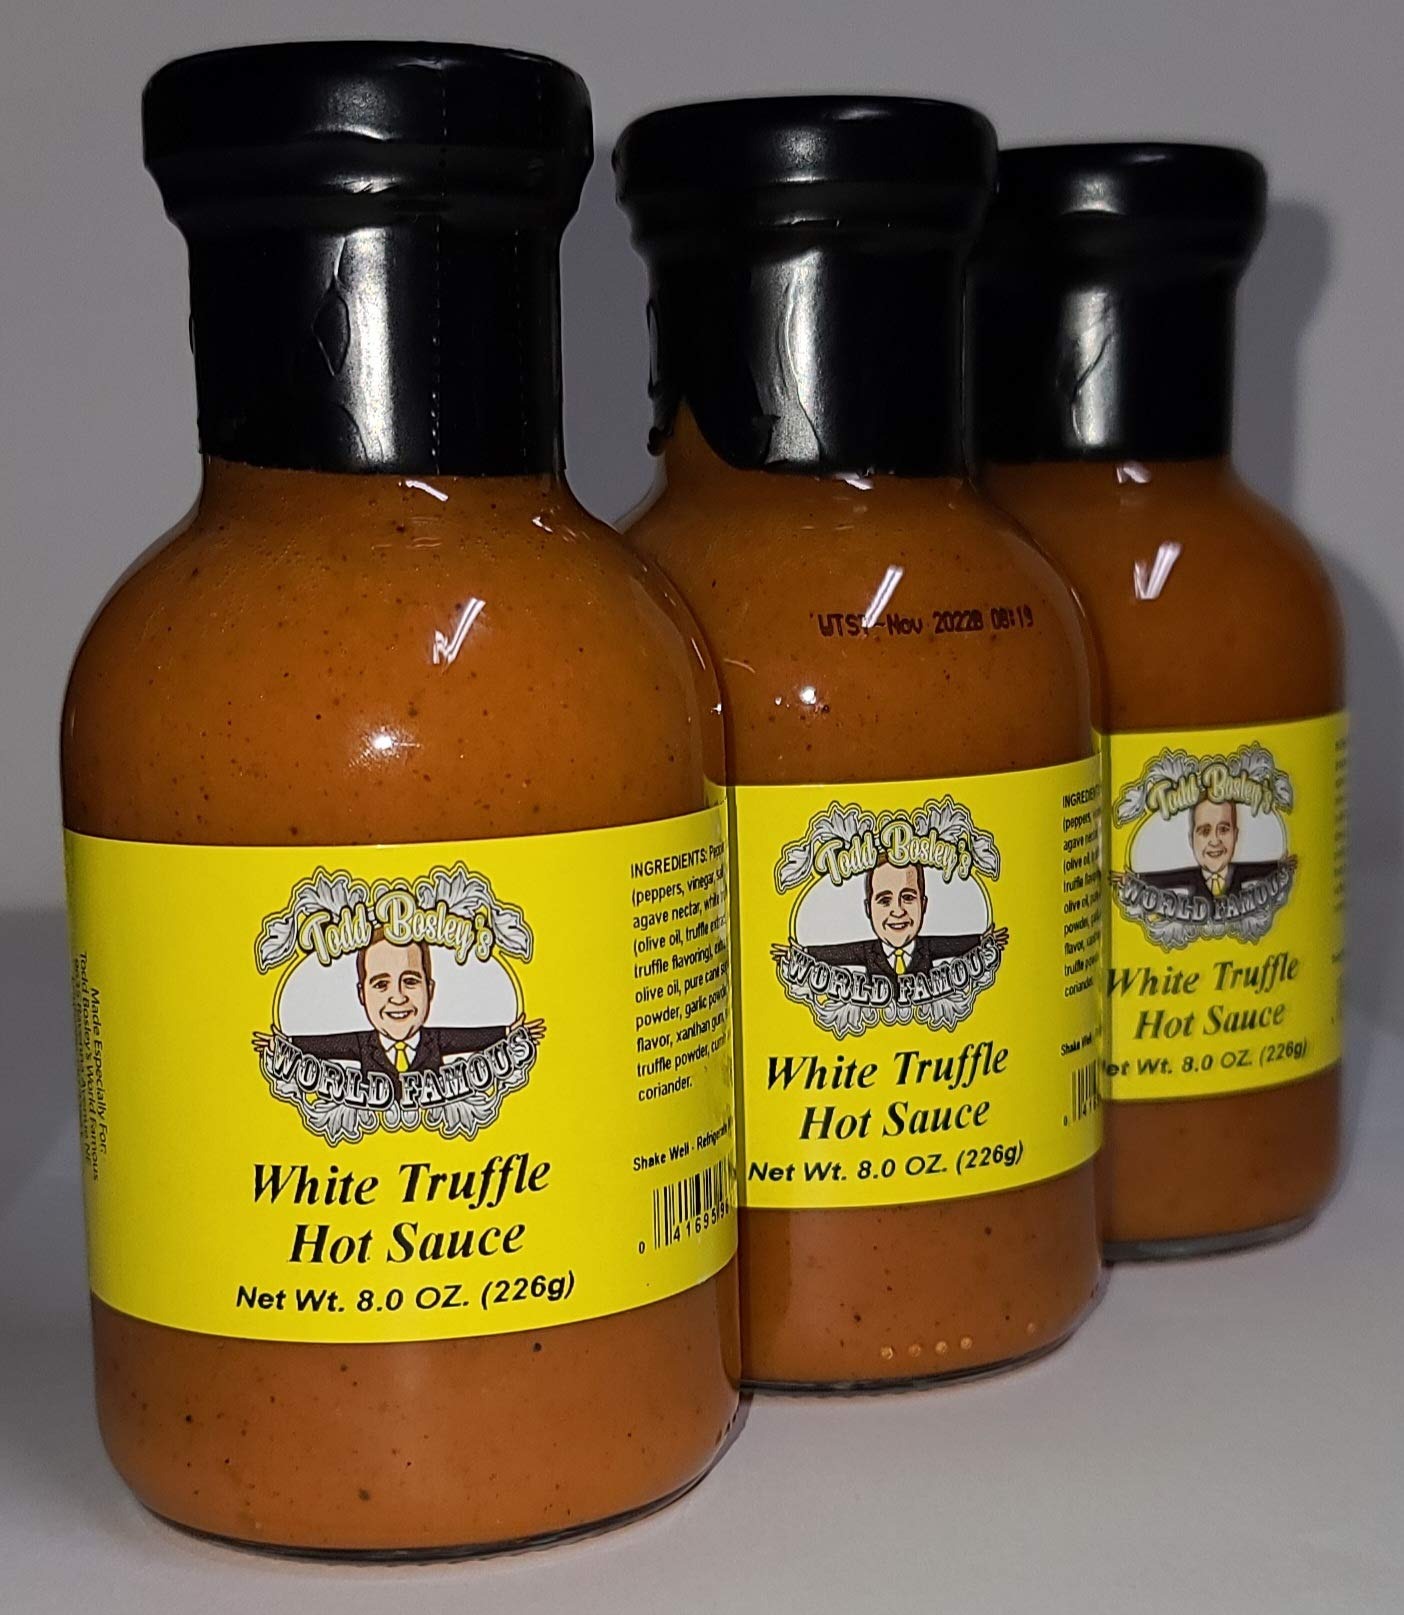
Item Name: Todd Bosley's World Famous White Truffle Hot Sauce (3 Pack)
Bullet Point 1: Our World Famous Luxury Spicy Truffle Hot Sauce!
Bullet Point 2: You won't be able to get enough of this amazing hot sauce!
Bullet Point 3: Try on any number of your favorite dishes!
Bullet Point 4: One taste of this and you'll see why it's called "World Famous"
Product Description: Our World Famous Luxury Spicy Truffle Hot Sauce! You won't be able to get enough of this amazing hot sauce! Try on any number of your favorite dishes! One taste of this and you'll see why it's called "World Famous"
Value: 3.0
Unit: Count

Price: 49.99